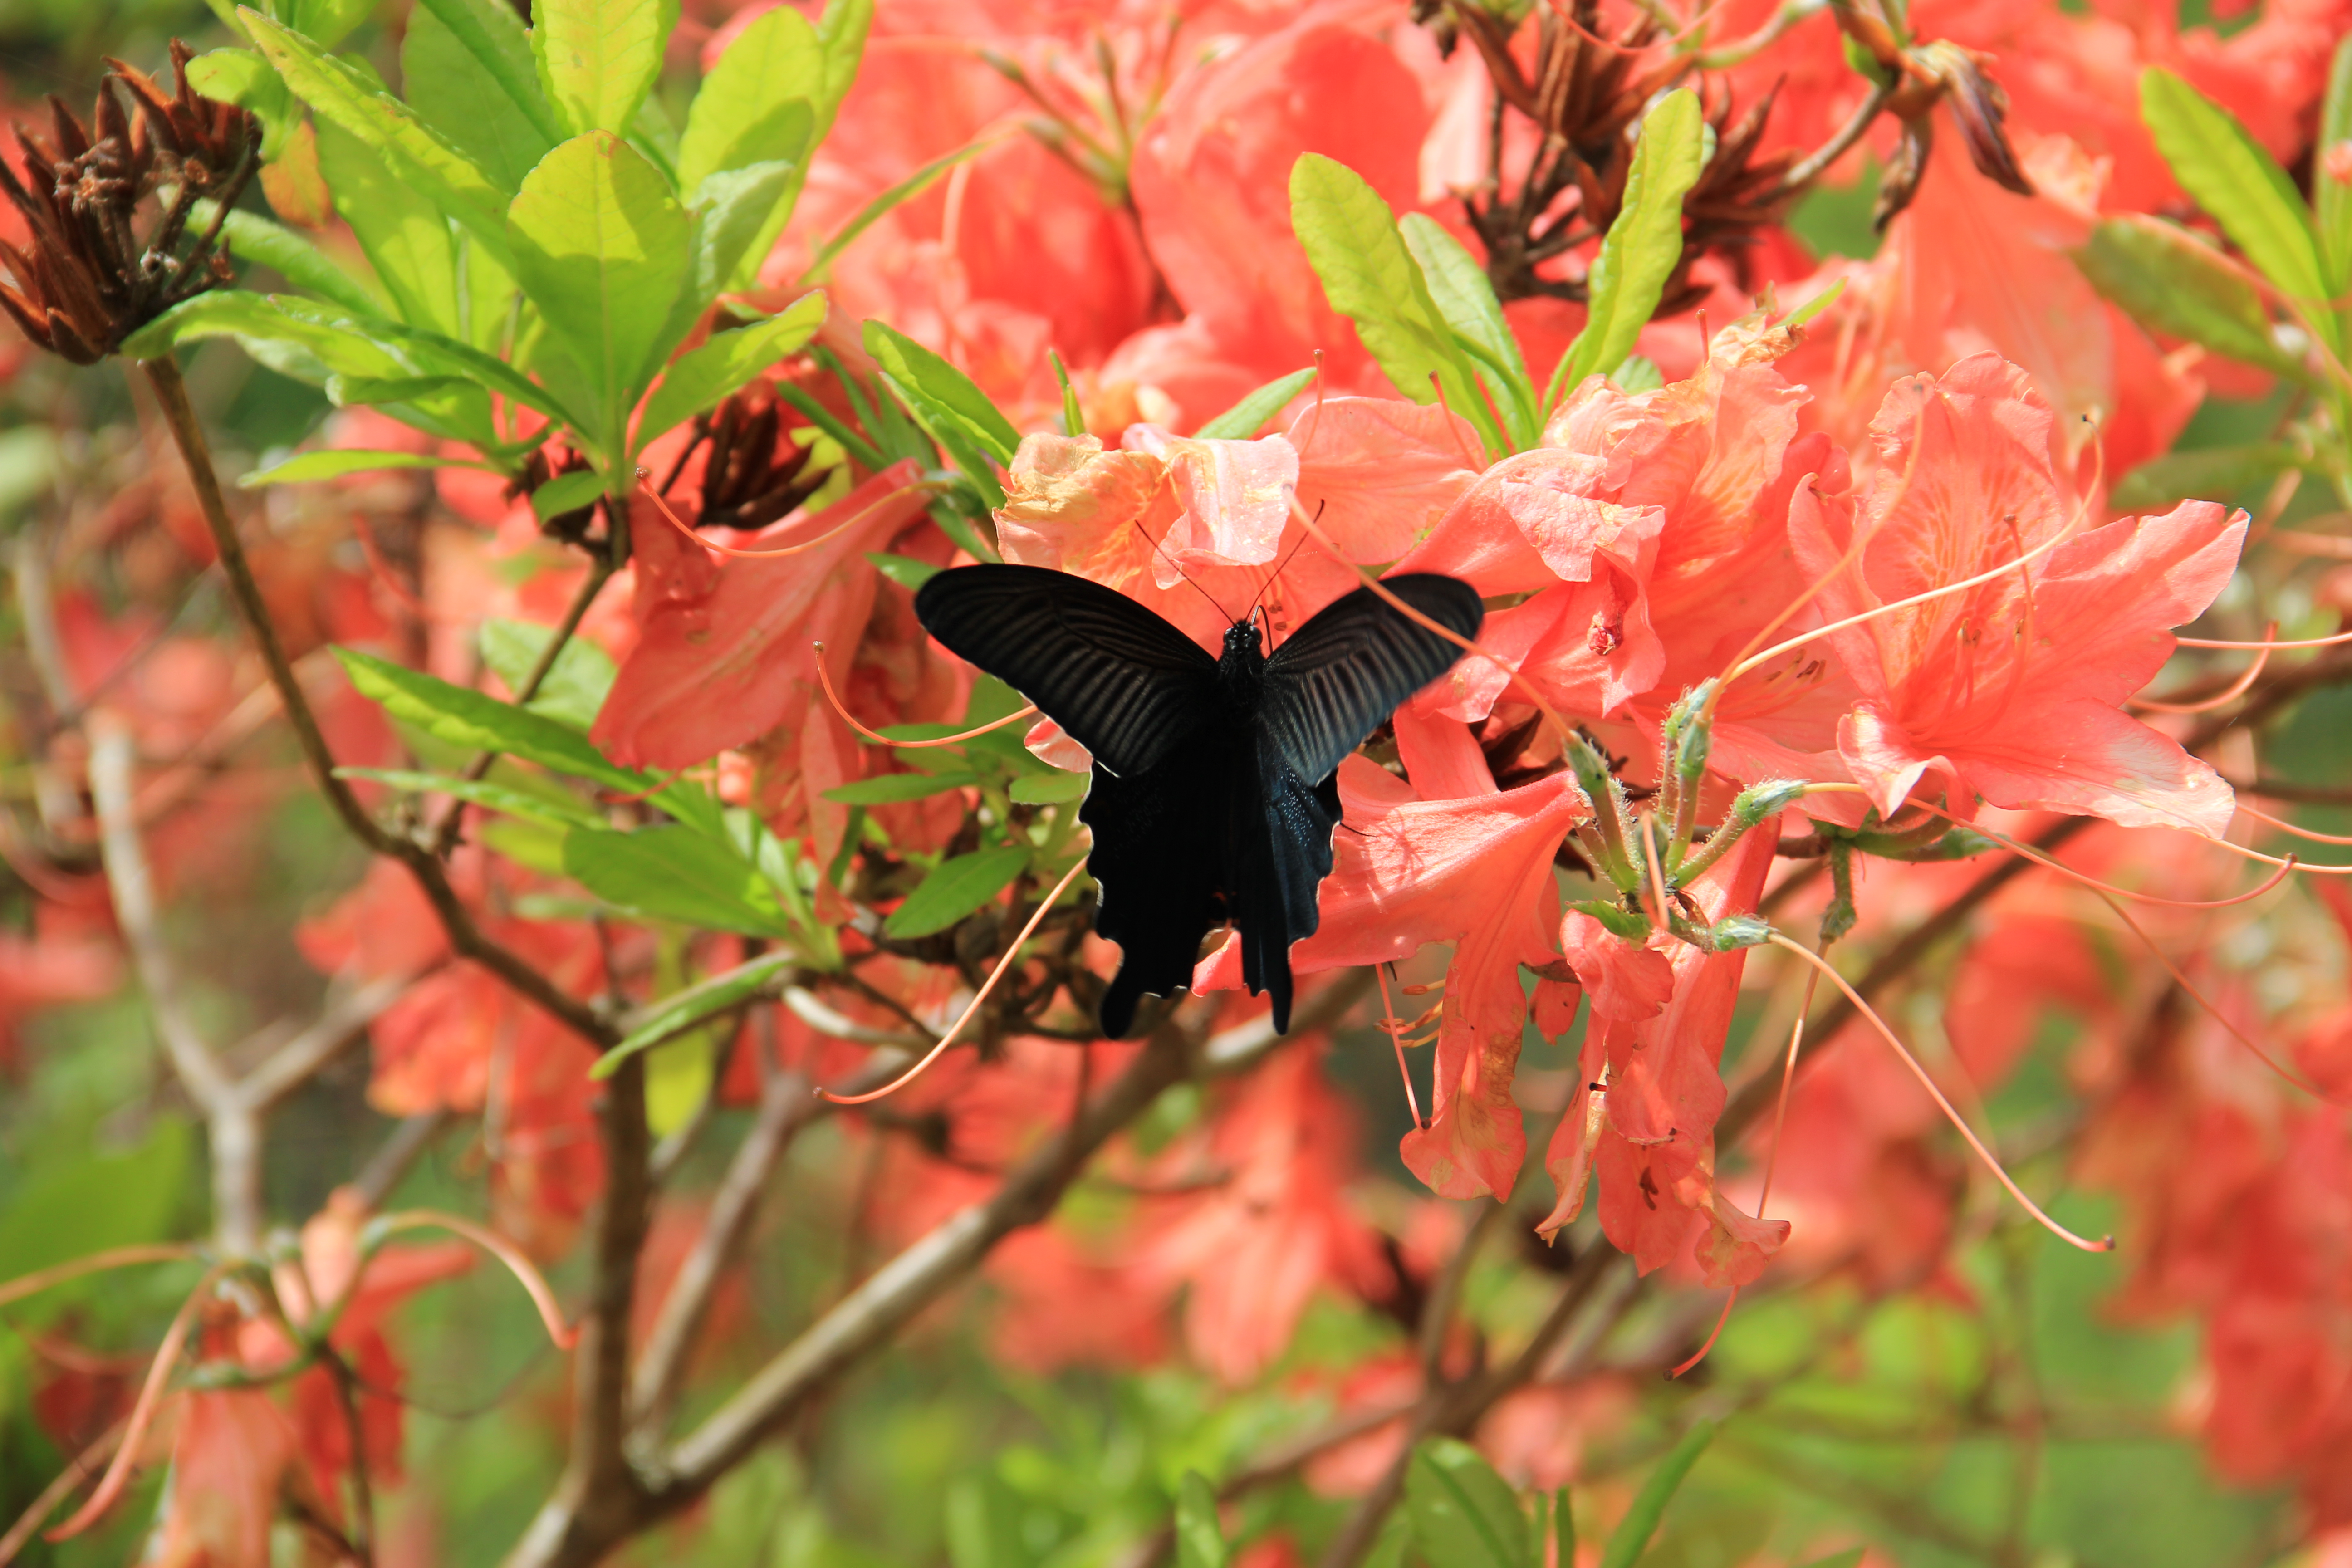
butterfly, flower, pollinator, plant, leaf, tree, botany, moths and butterflies, petal, insect, twig, flowering plant, natural landscape, deciduous, grass, landscape, arthropod, spring, carmine, wildlife, wing, annual plant, plant stem, coquelicot, autumn, maple